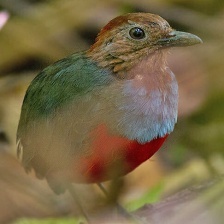
Species: RED BELLIED PITTA
Scientific name: PITTA ERYTHROGASTER